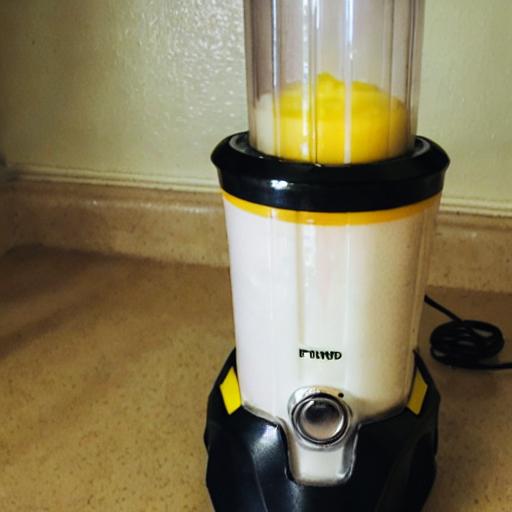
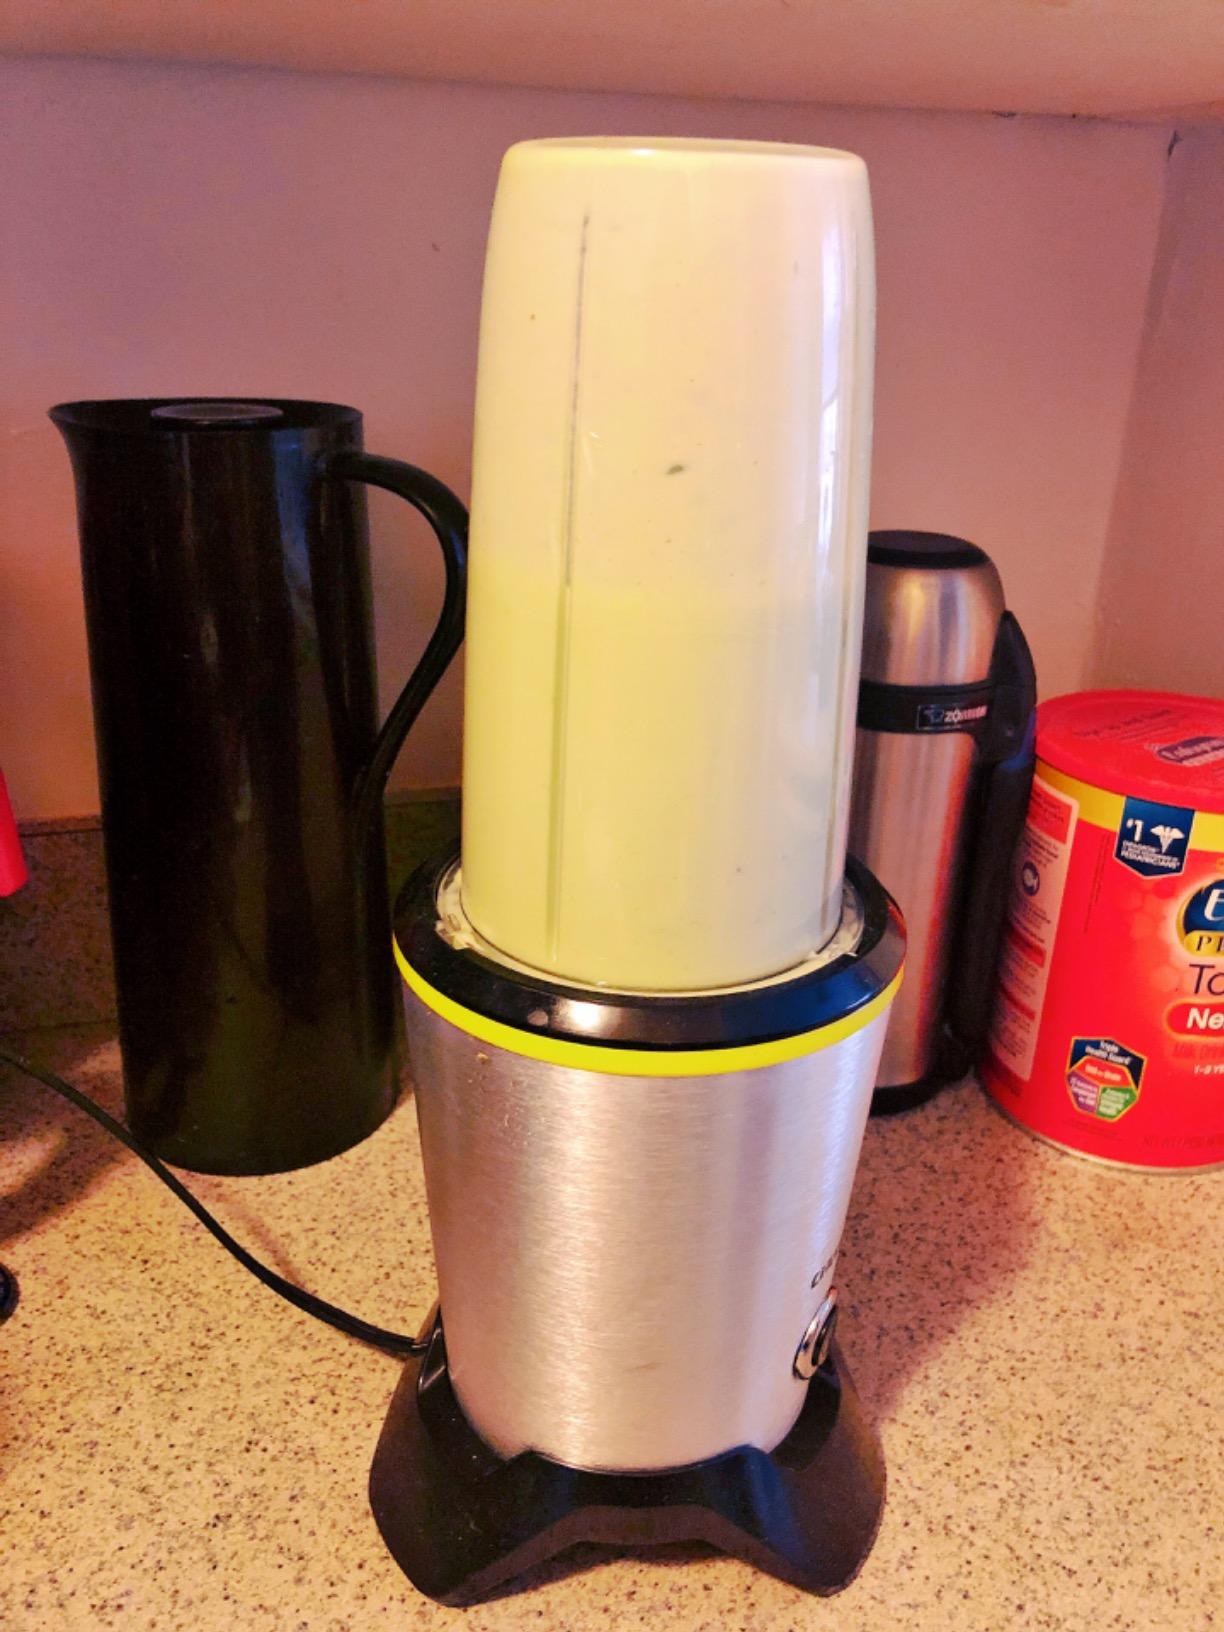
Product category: items_blender
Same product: no